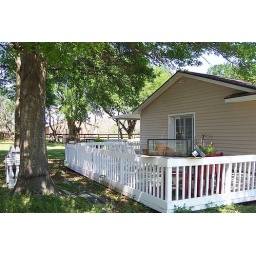
Spacious well-shaded porch leads directly into the master bedroom through sliding glass french doors installed in 2004.